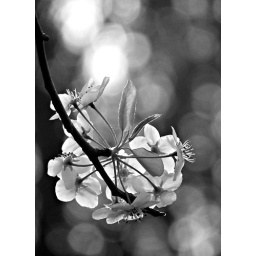
Kind of unusual to do a flower shot in black 'n white, I know, but... I &lt;i&gt;really&lt;/i&gt; like this.